Sparta: War of Empires

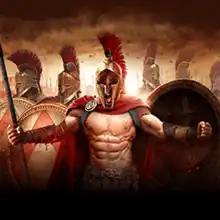

Sparta: War of Empires is a MMO strategy video game developed and published by Plarium. The game was released for web browser in 2014. The game is available for free, with paid upgrades available.